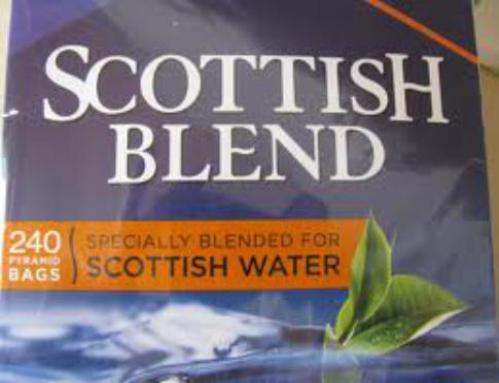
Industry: Food